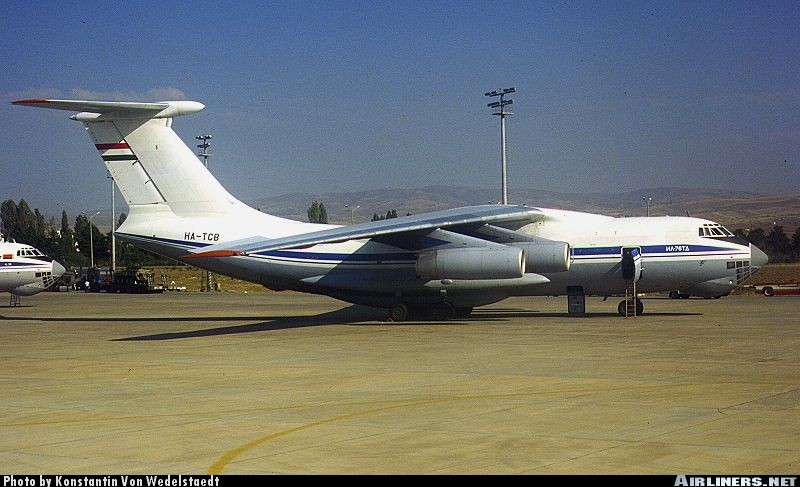
Vehicle type: Planes